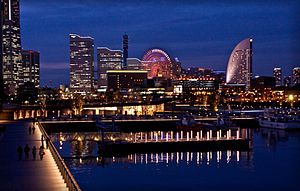
Yokohama
Yokohama om natten.
Yokohama er en japansk by, der ligger på øen Honshû. Yokohama har 3,6 mio. indbyggere og er en af Japans vigtigste havnebyer med omfattende maskin-, bil-, og tekstilindustri.